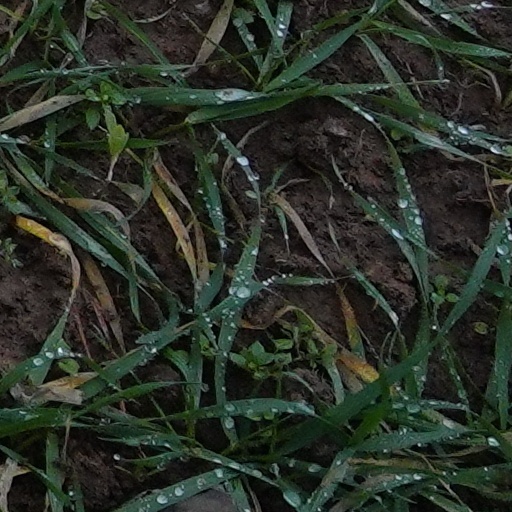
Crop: wheat